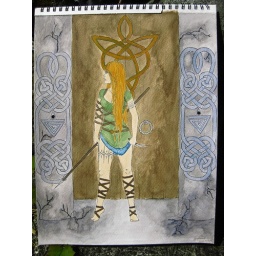
She is standing in front of large wooden doors. Ink &amp;amp; Water Colour paint. Copyright 2010 Jenny Andrews